Sydapuram

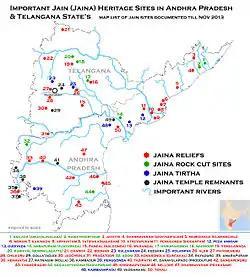
Siddalayya Konda near Saidapuram is and important Jain Heritage site(rock cut cave site) in present-day Nellore district of Andhra Pradesh

Sydapuram or Saidapuram is a village and mandal located in Nellore district, Andhra Pradesh, India.